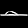
Label: Sandal